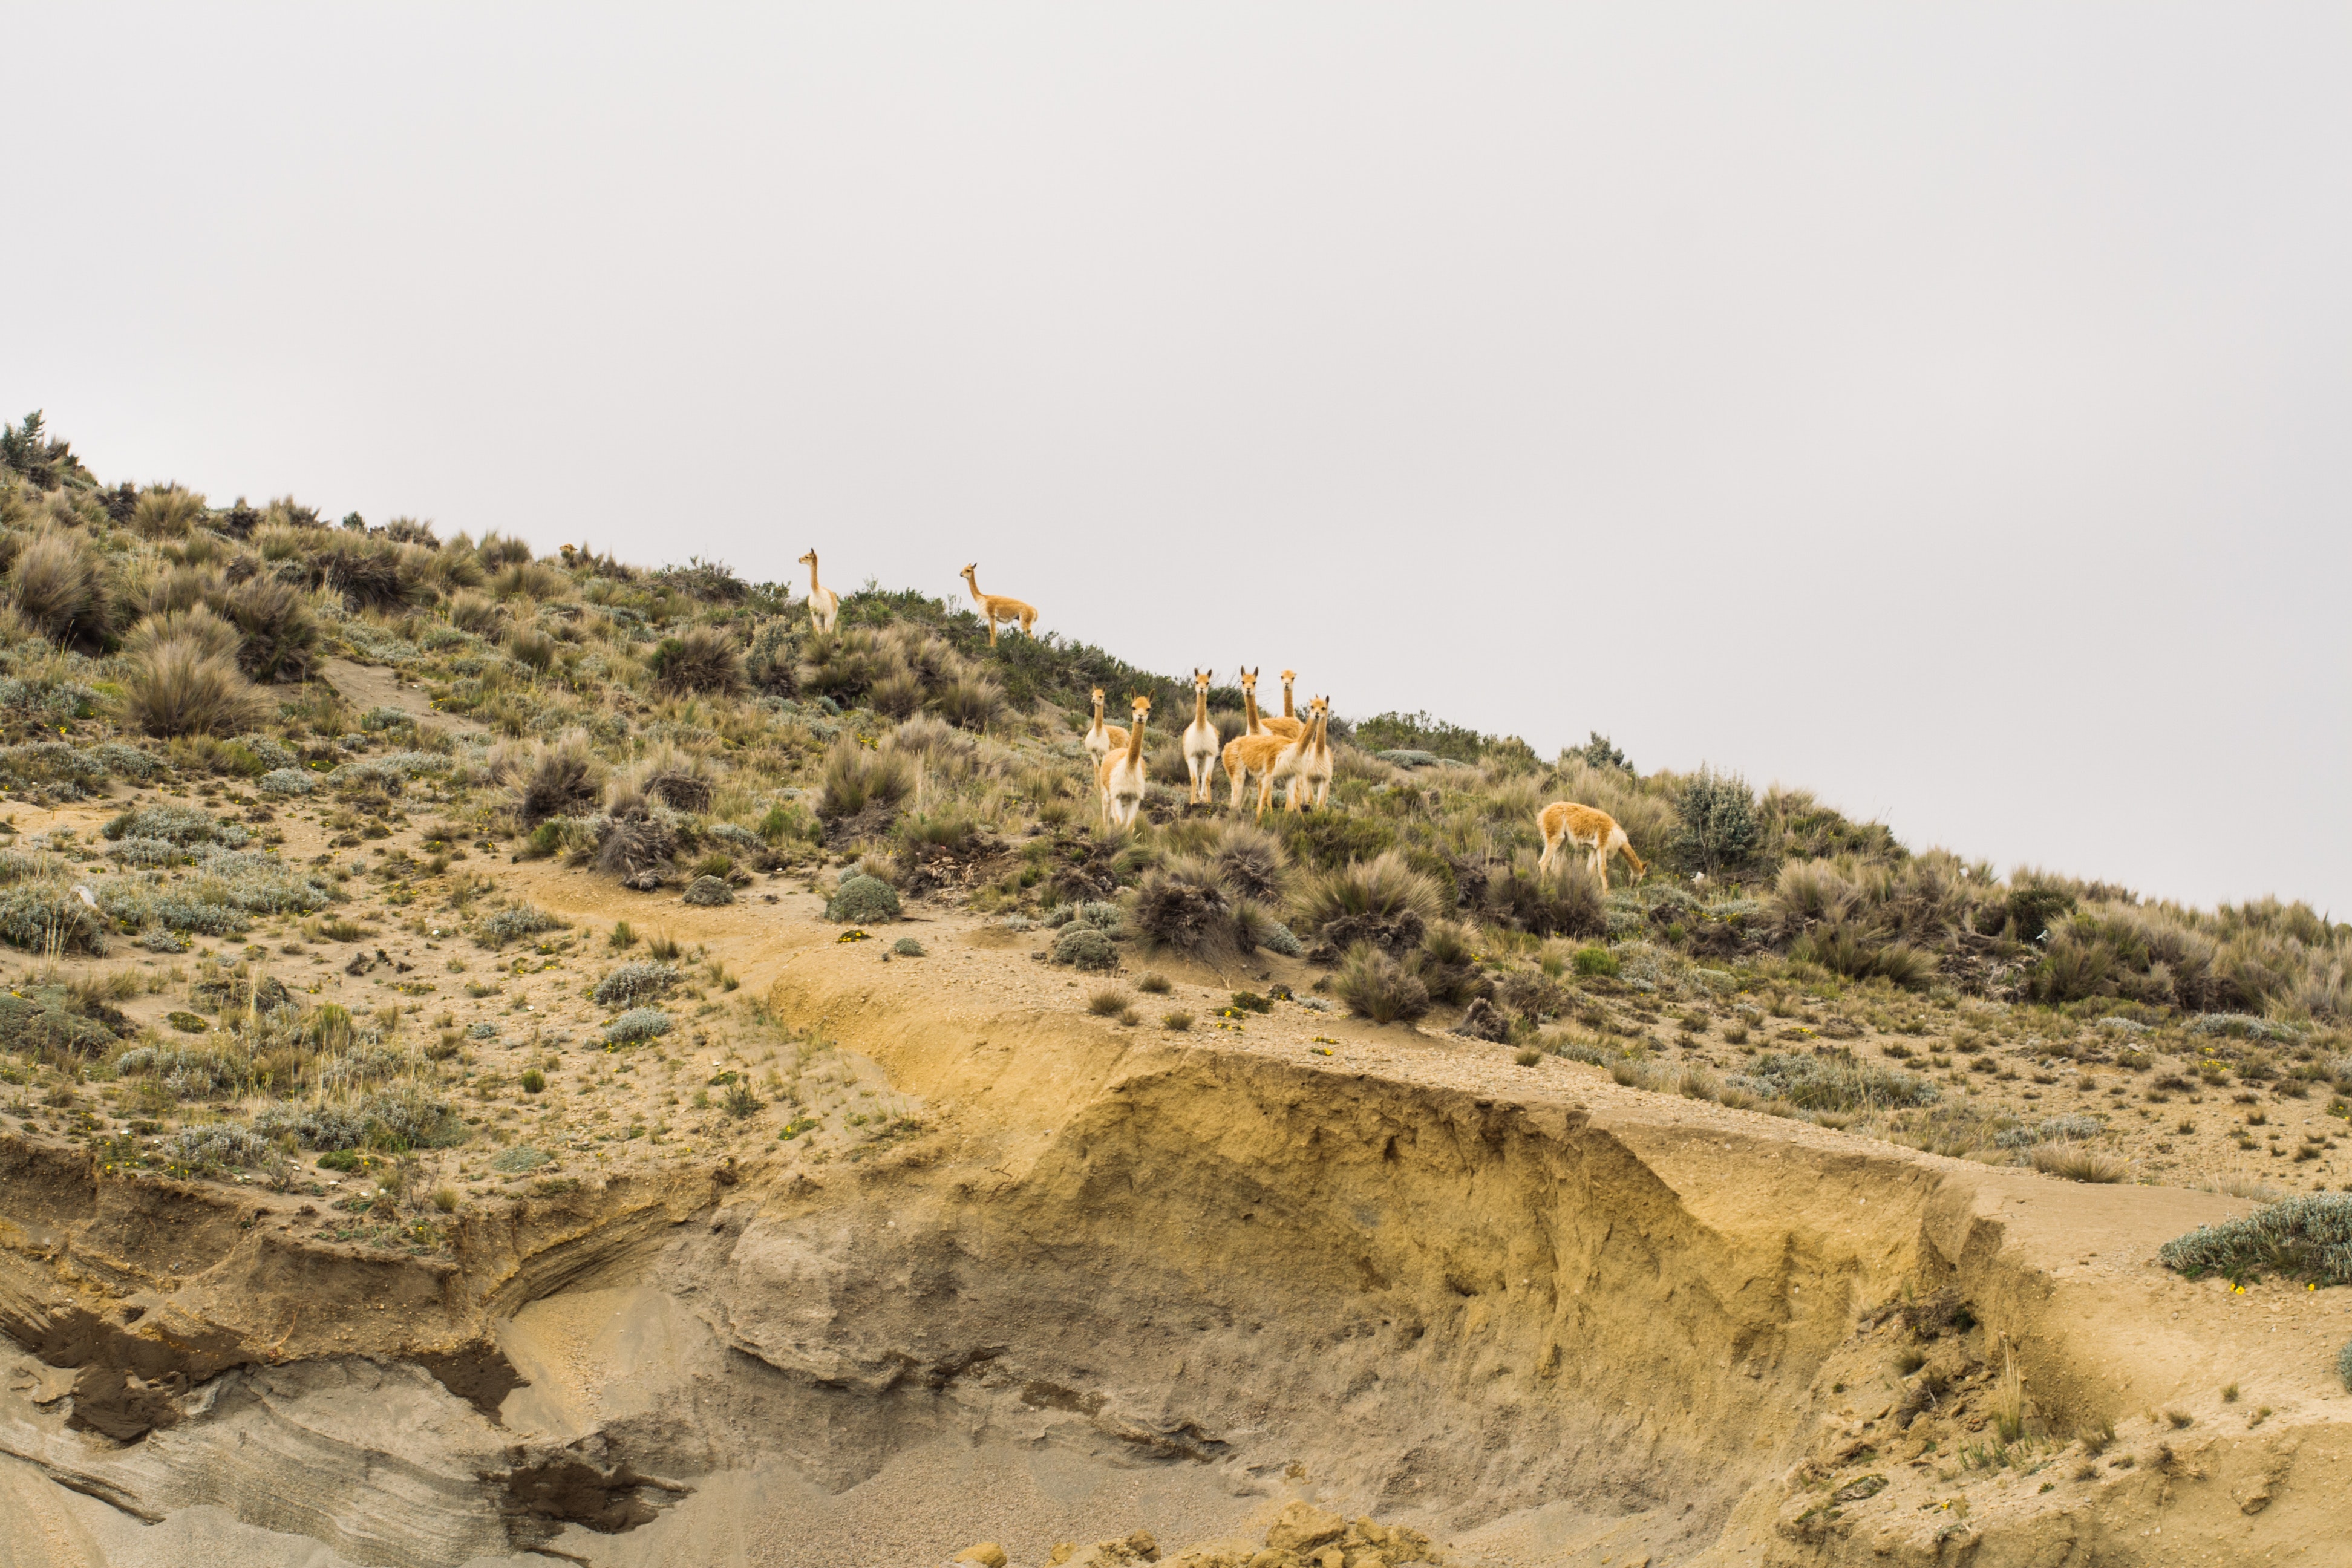
geological phenomenon, rock, sand, terrain, cliff, geology, outcrop, soil, coast, hill, badlands, sea, landscape, photography, bedrock, formation, wadi, beach, vacation, mountain, road, klippe, tourism